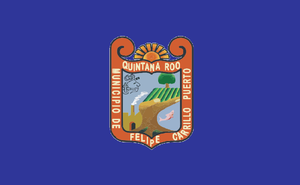
Felipe Carrillo Puerto est une municipalité de l'État de Quintana Roo, au Mexique. Elle a pour capitale municipale la ville du même nom. Toutes deux ont été nommées en hommage à l'homme politique mexicain Felipe Carrillo Puerto.